Everett Memorial Stadium

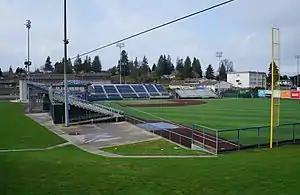
The baseball field in 2021

Everett Memorial Stadium is an outdoor sports complex in Everett, Washington, which includes a stadium for football, soccer, and track and field and a ballpark for baseball. Opened in 1947, it has been the home field of the Everett AquaSox, a Minor League Baseball team in the Northwest League, and its predecessor, the Everett Giants, since 1984. In 2019, the ballpark became known as Funko Field. The football stadium has been home to the Everett Reign, a women's football team, since 2013. The complex is owned by the Everett School District, whose schools use both stadiums for their athletic programs. It is also home to the Puget Sound Festival of Bands, an annual marching band competition. The facility was remodeled in 1998 to have a seating capacity of 3,682 people for baseball and 12,000 for football.